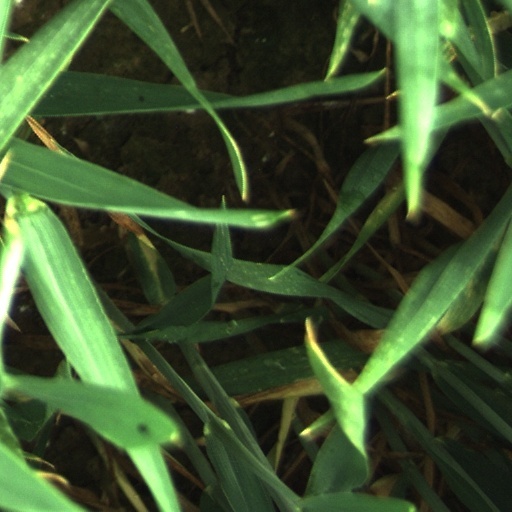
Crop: wheat